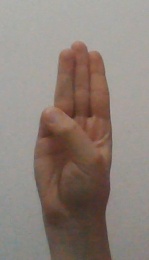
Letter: thaa